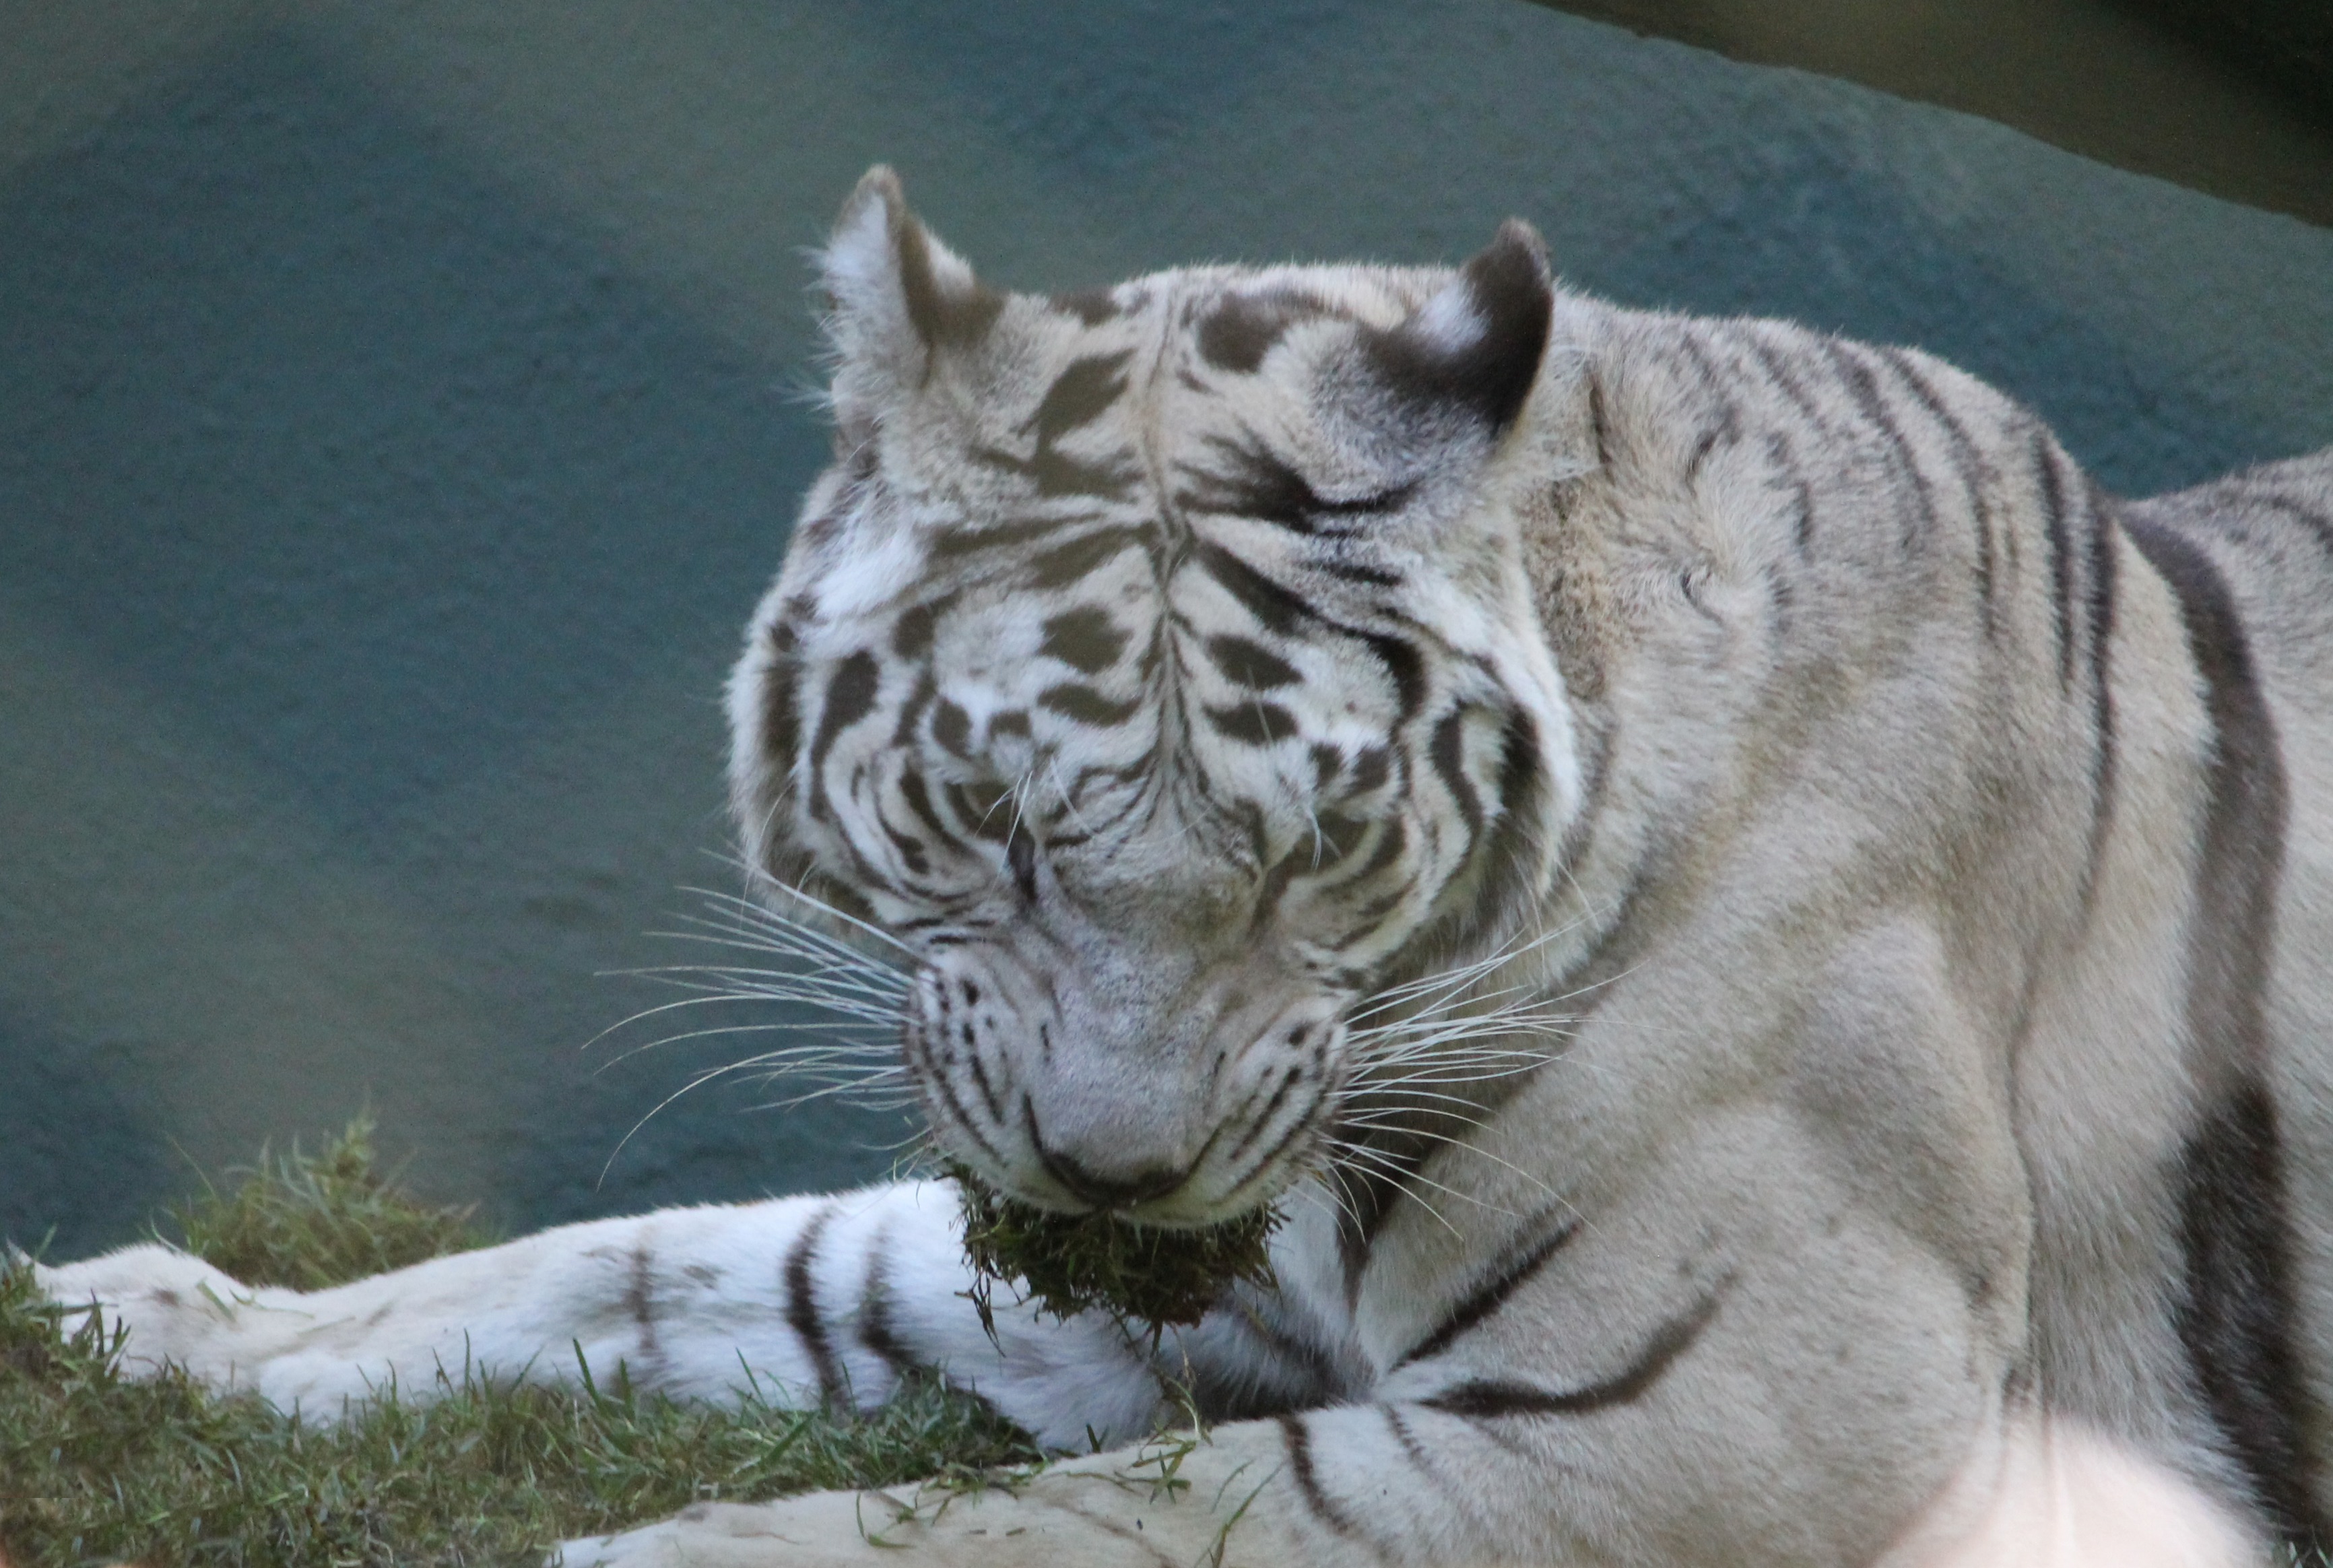
white, wildlife, wild, zoo, cat, feline, mammal, predator, fauna, tiger, stripes, endangered, vertebrate, carnivore, albino, bengal, big cats, cat like mammal